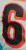
Number: 6